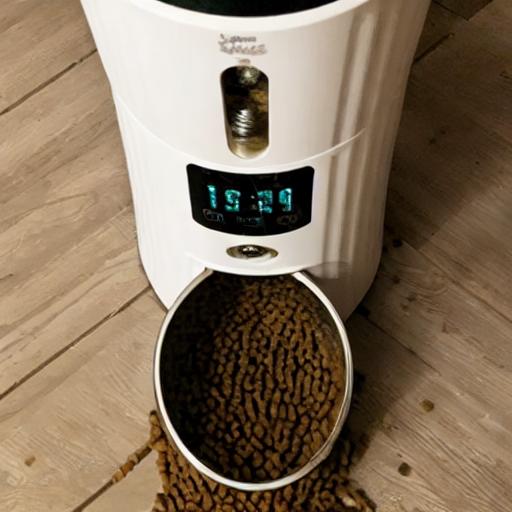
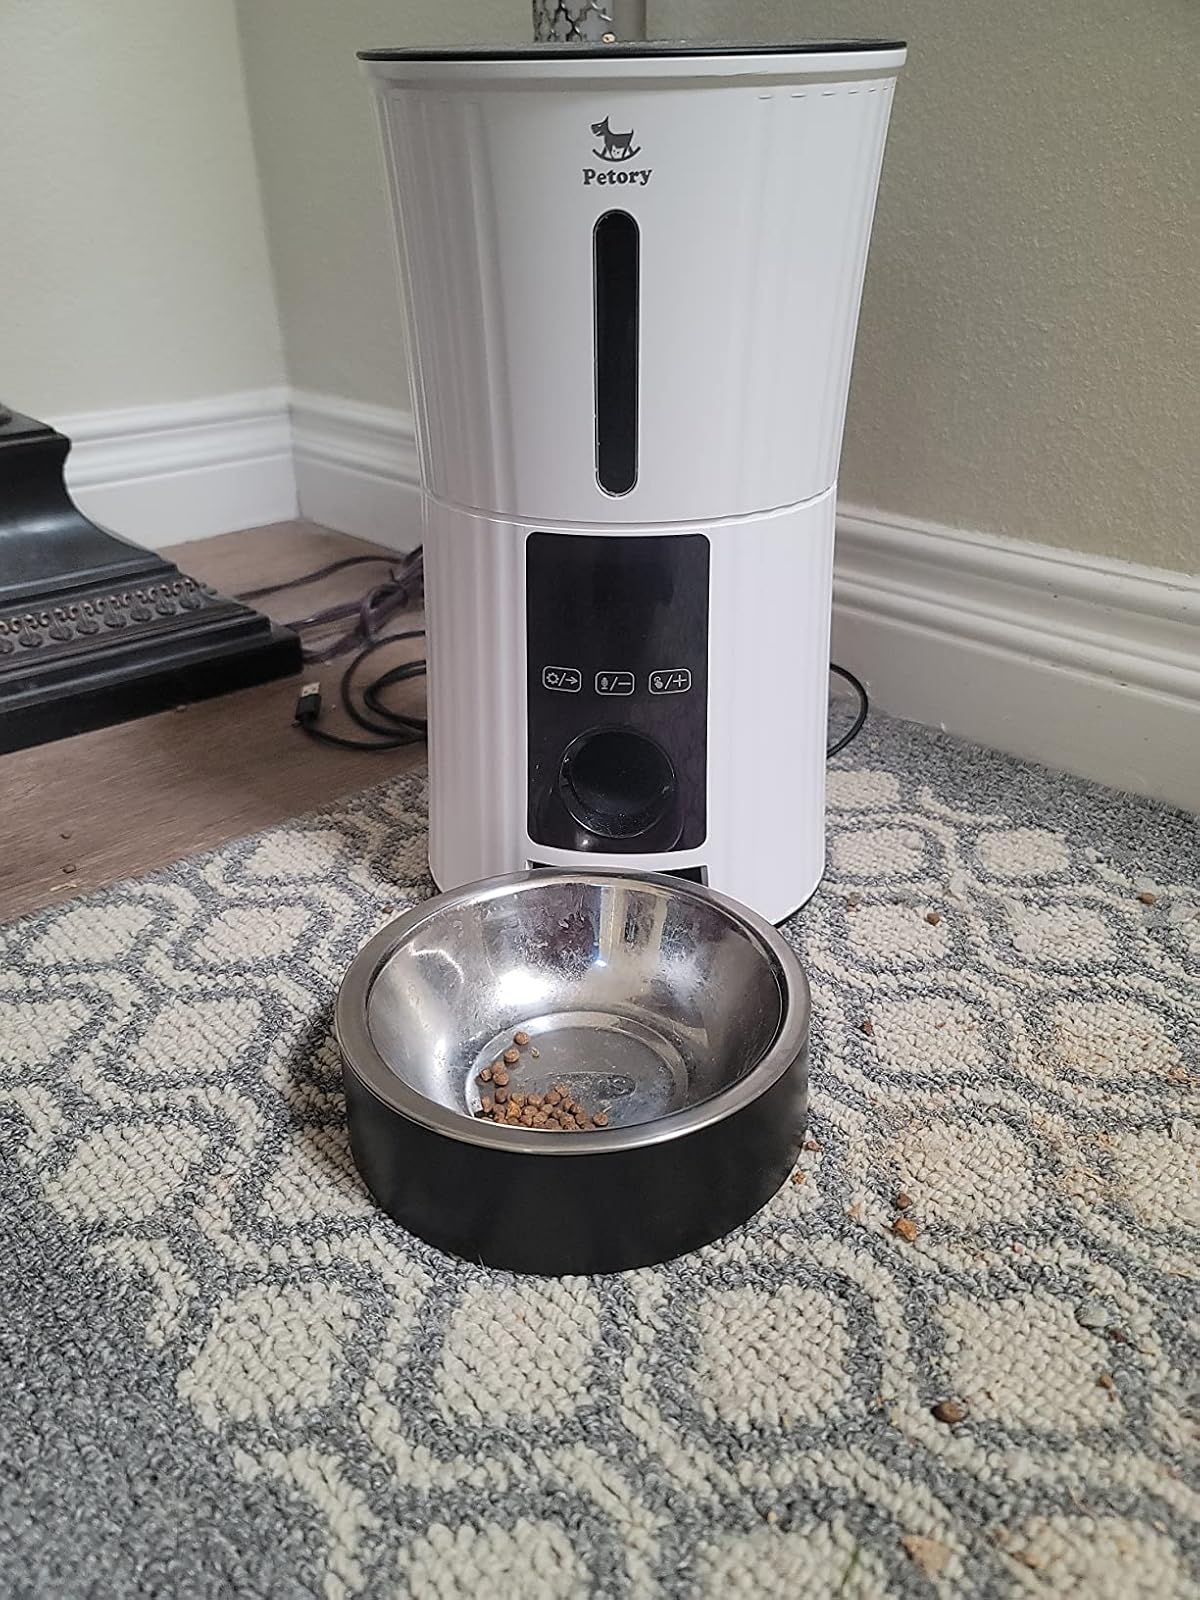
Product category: items_feeder
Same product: no